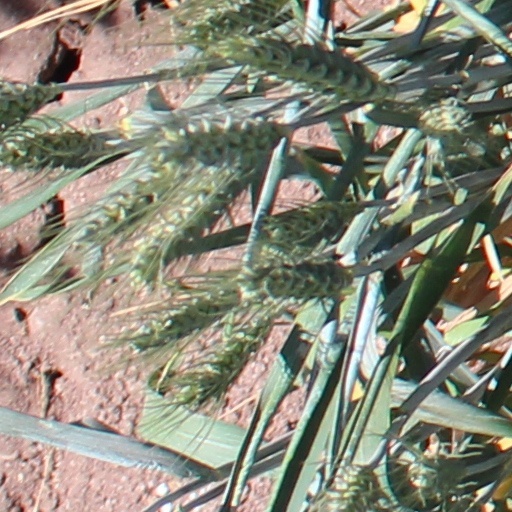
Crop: wheat